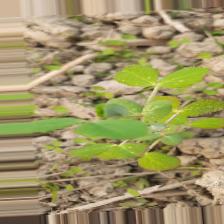
Label: Powdery Mildew